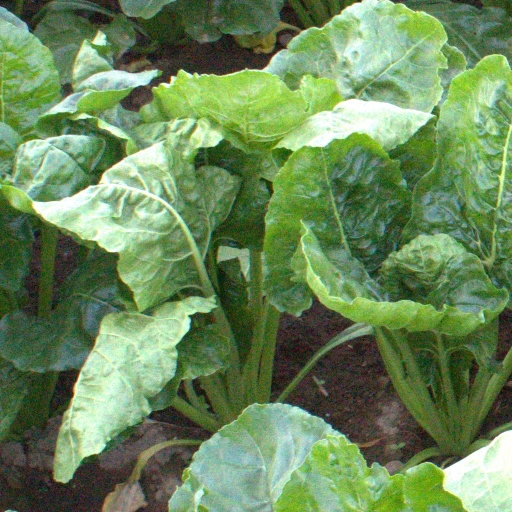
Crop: sugar beet